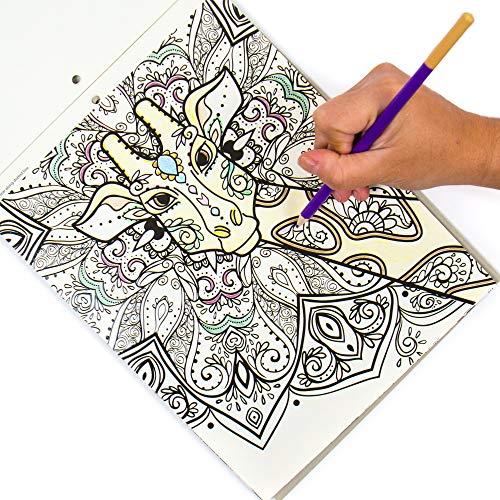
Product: Horizon Group USA Embossed Art Coloring Pad, 8 in. x 10 in, Multicolor
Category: Toys & Games | Arts & Crafts | Craft Kits
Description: Color and create with pages of unique designs: Explore detailed illustrations of various designs and patterns that keep you mind occupied.
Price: $5.99
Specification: ProductDimensions:8x0.3x10.5inches|ItemWeight:8.3ounces|ShippingWeight:8.3ounces(Viewshippingratesandpolicies)|ASIN:B07JRBN6QG|Itemmodelnumber:765940761175|Manufacturerrecommendedage:6yearsandup